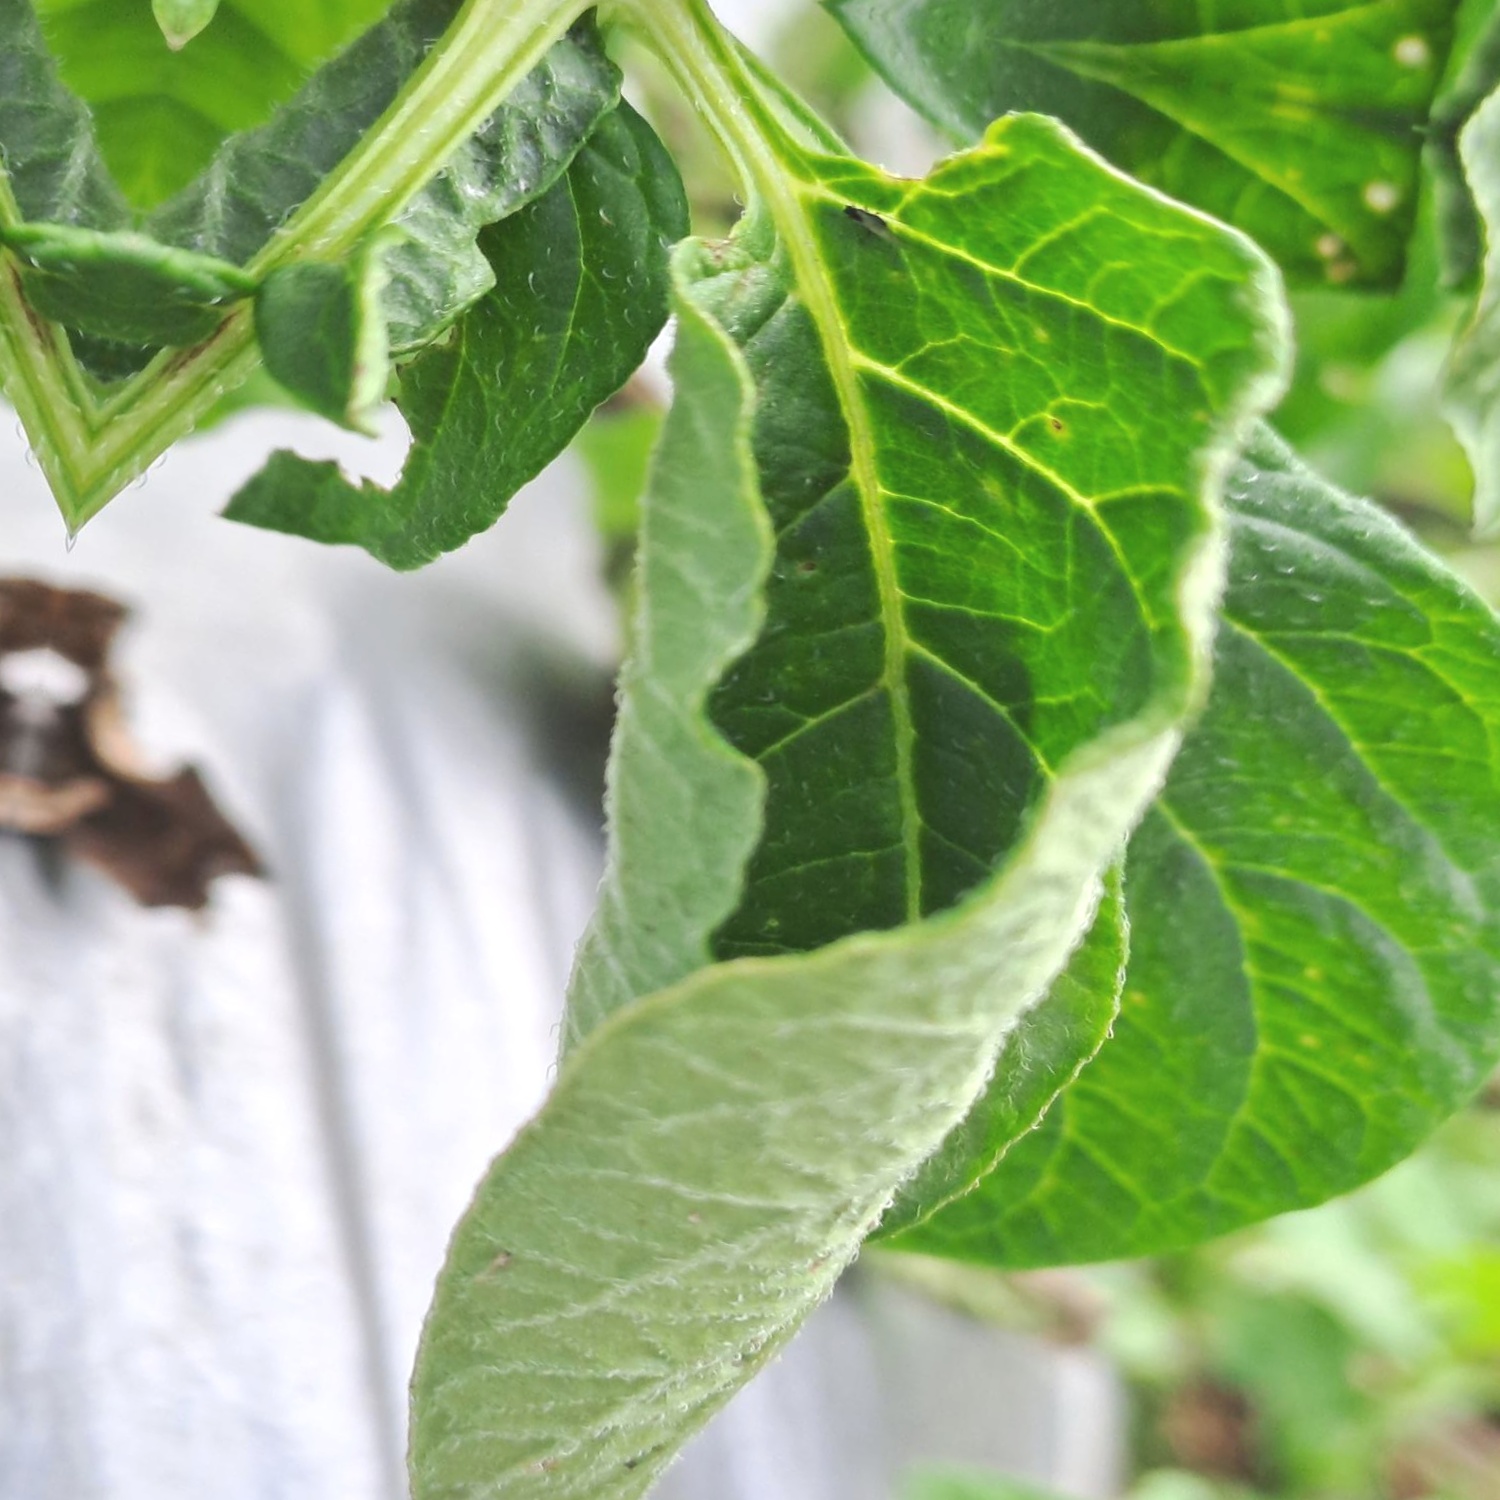
Etiqueta: Pudricion_Parda